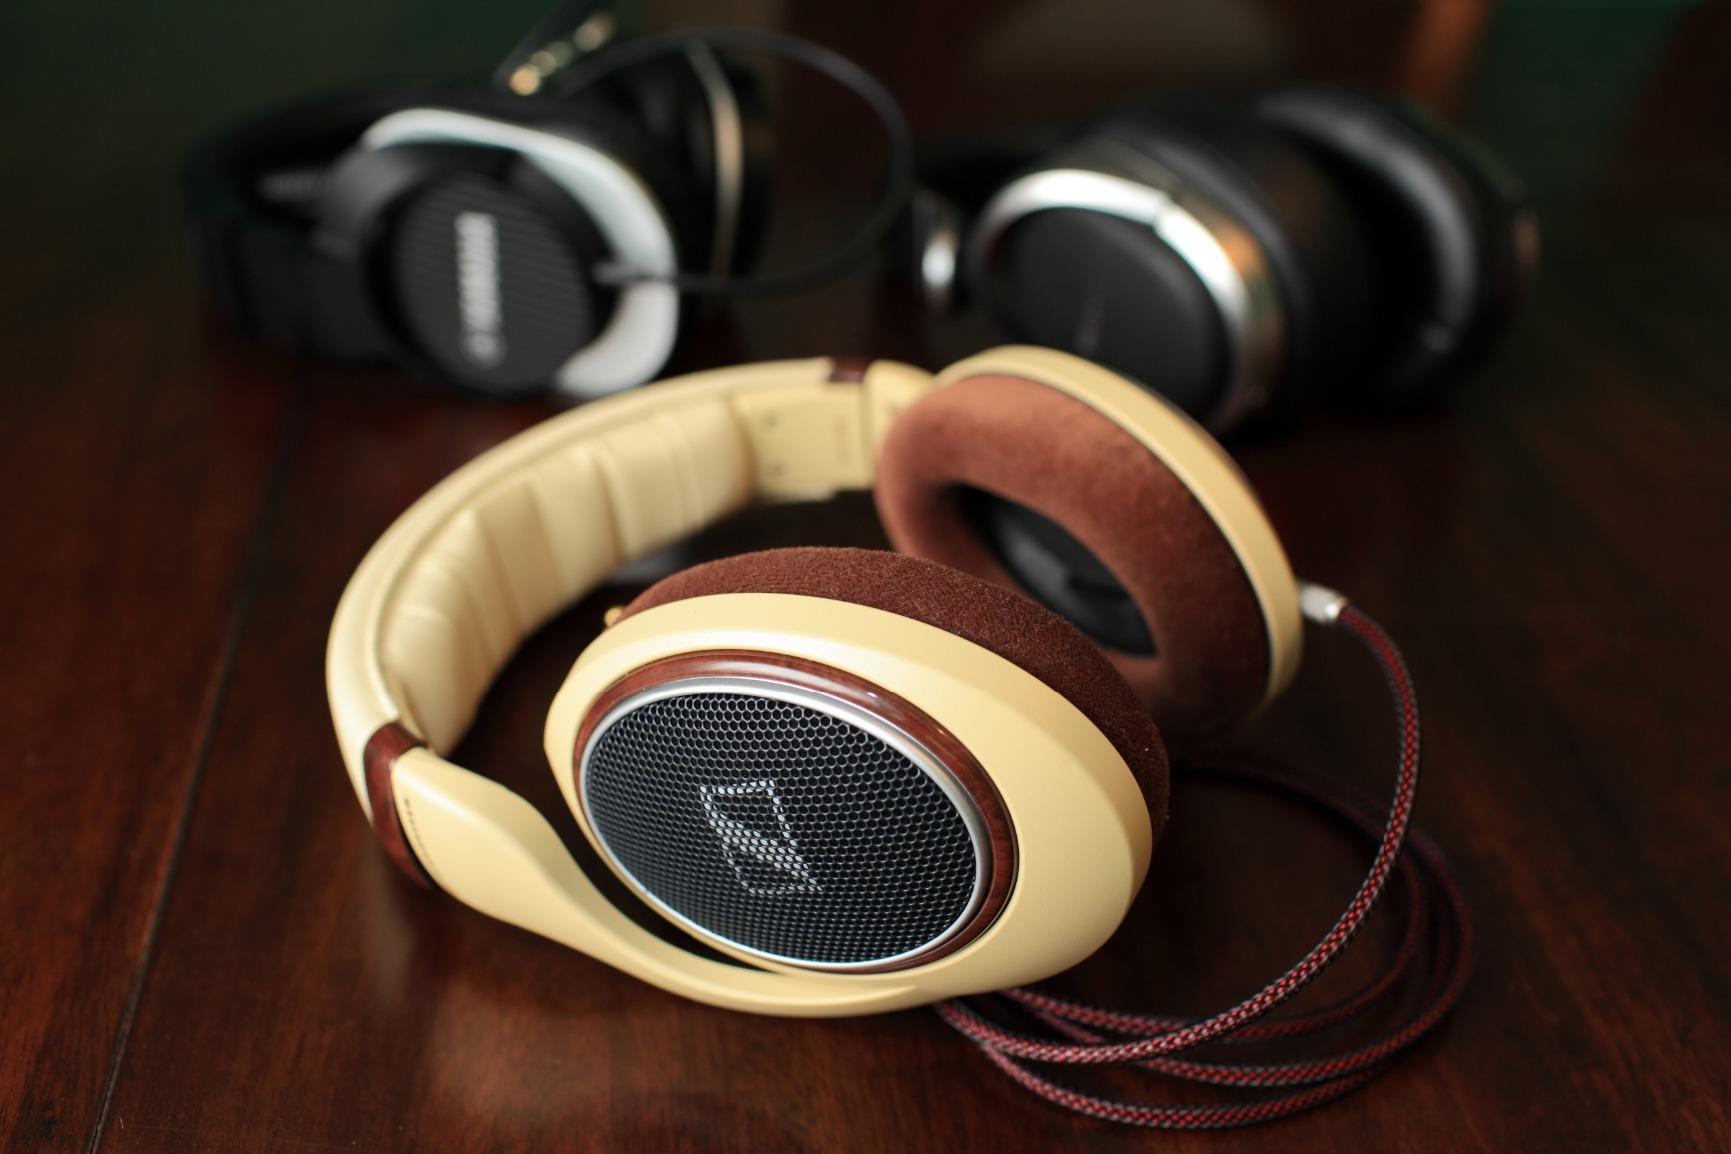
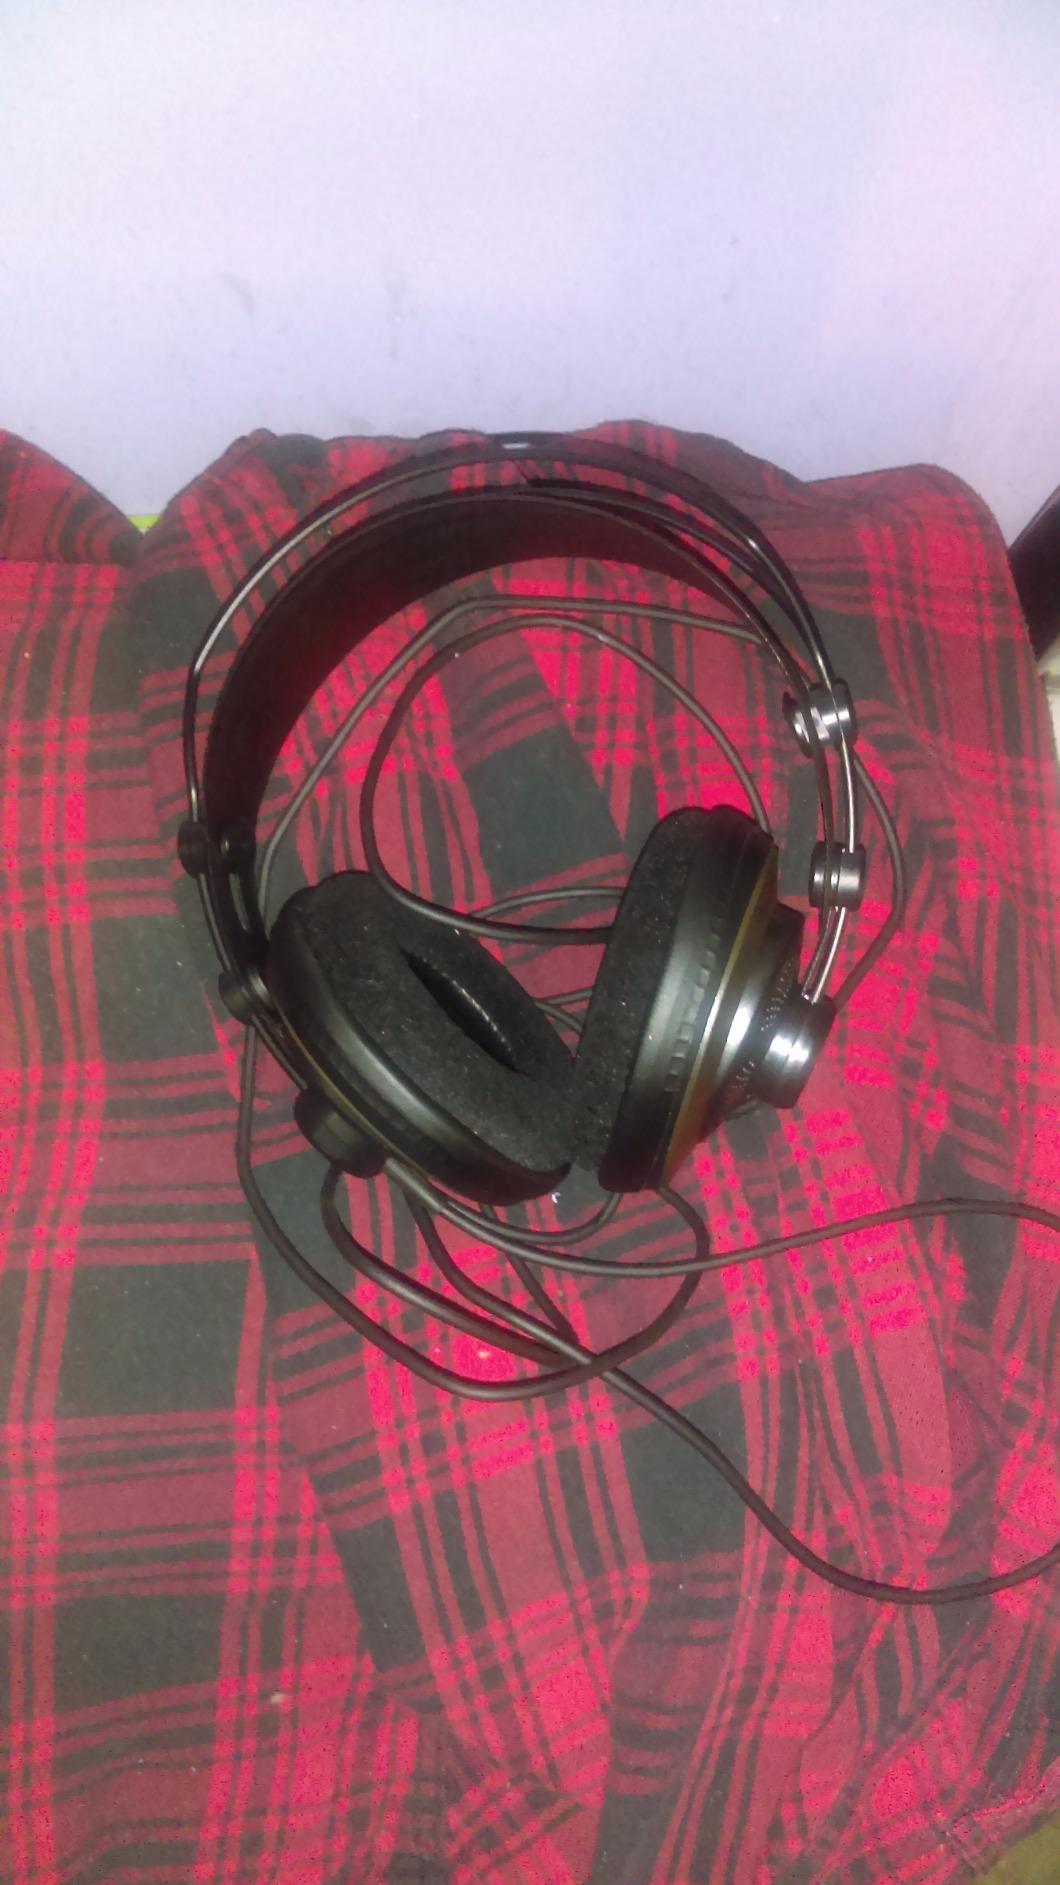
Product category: headphones
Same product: no